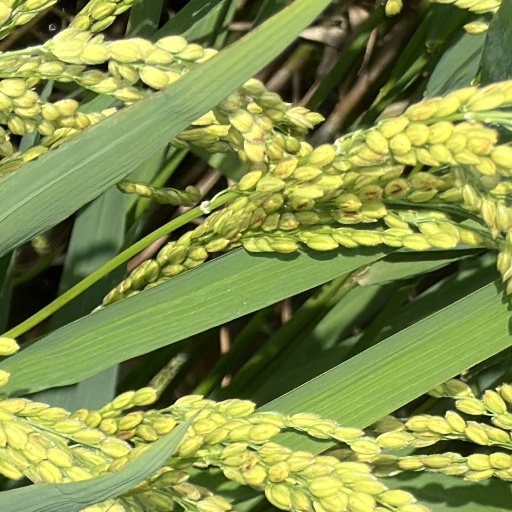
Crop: rice